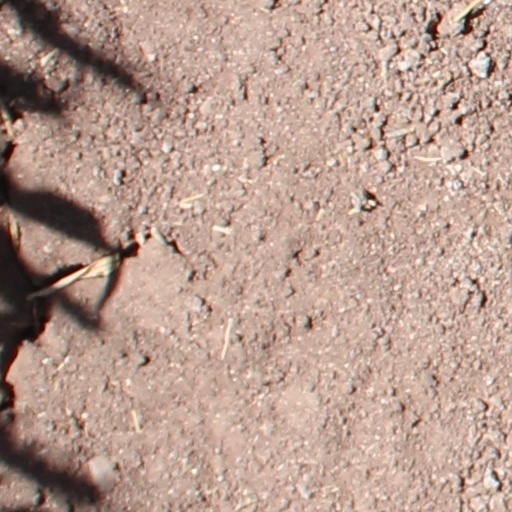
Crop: wheat